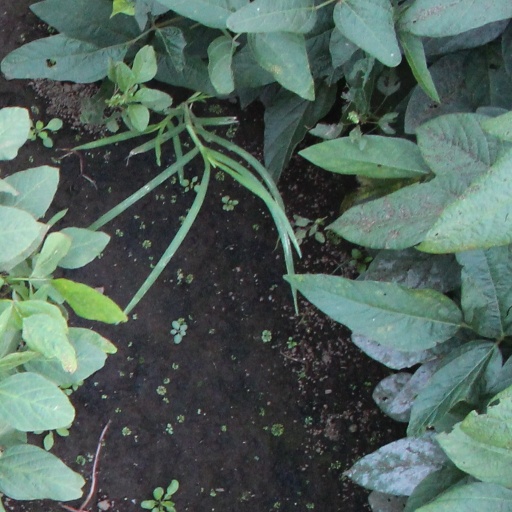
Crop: soybean